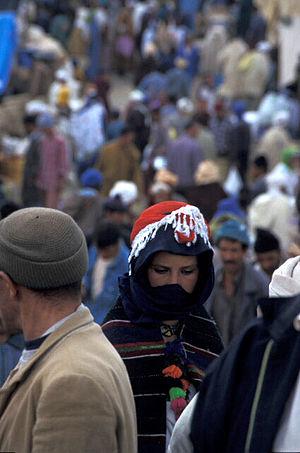
Mariage chleuh, femme berbère.